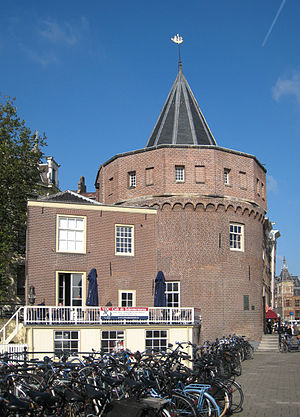
Schreierstoren
Schreierstoren
Schreierstoren er et tårn i centrum af Amsterdam. Det blev bygget som et forsvarstårn i 1482 som en del af bymuren. I dag fungerer det som cafe. Det gamle navn for tårnet var 'Schreyhoeckstoren' der på gammel-hollandsk betyder tårnet i det skarpe hjørne. Senere blev dette forkortet til Schreierstoren. Myten om at dette var stedet hvor hustruerne til sømændene græd, når deres mænd rejste ud med deres skibe, er en romantisk falsifikation.